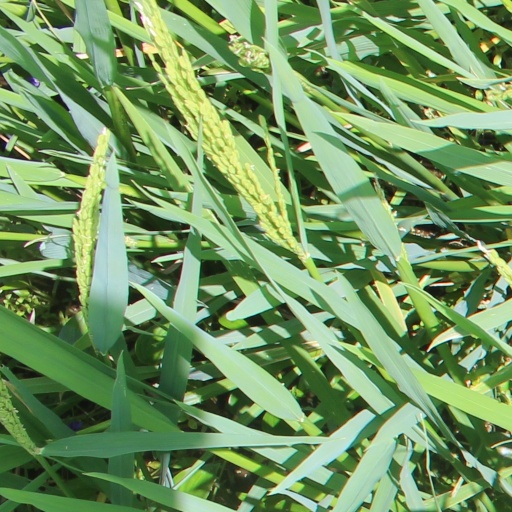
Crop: rice